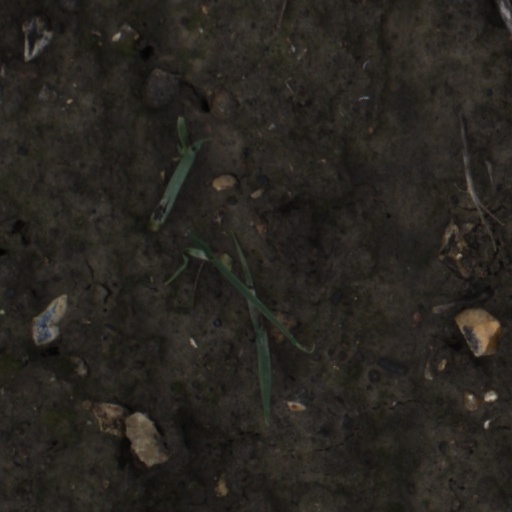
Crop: wheat